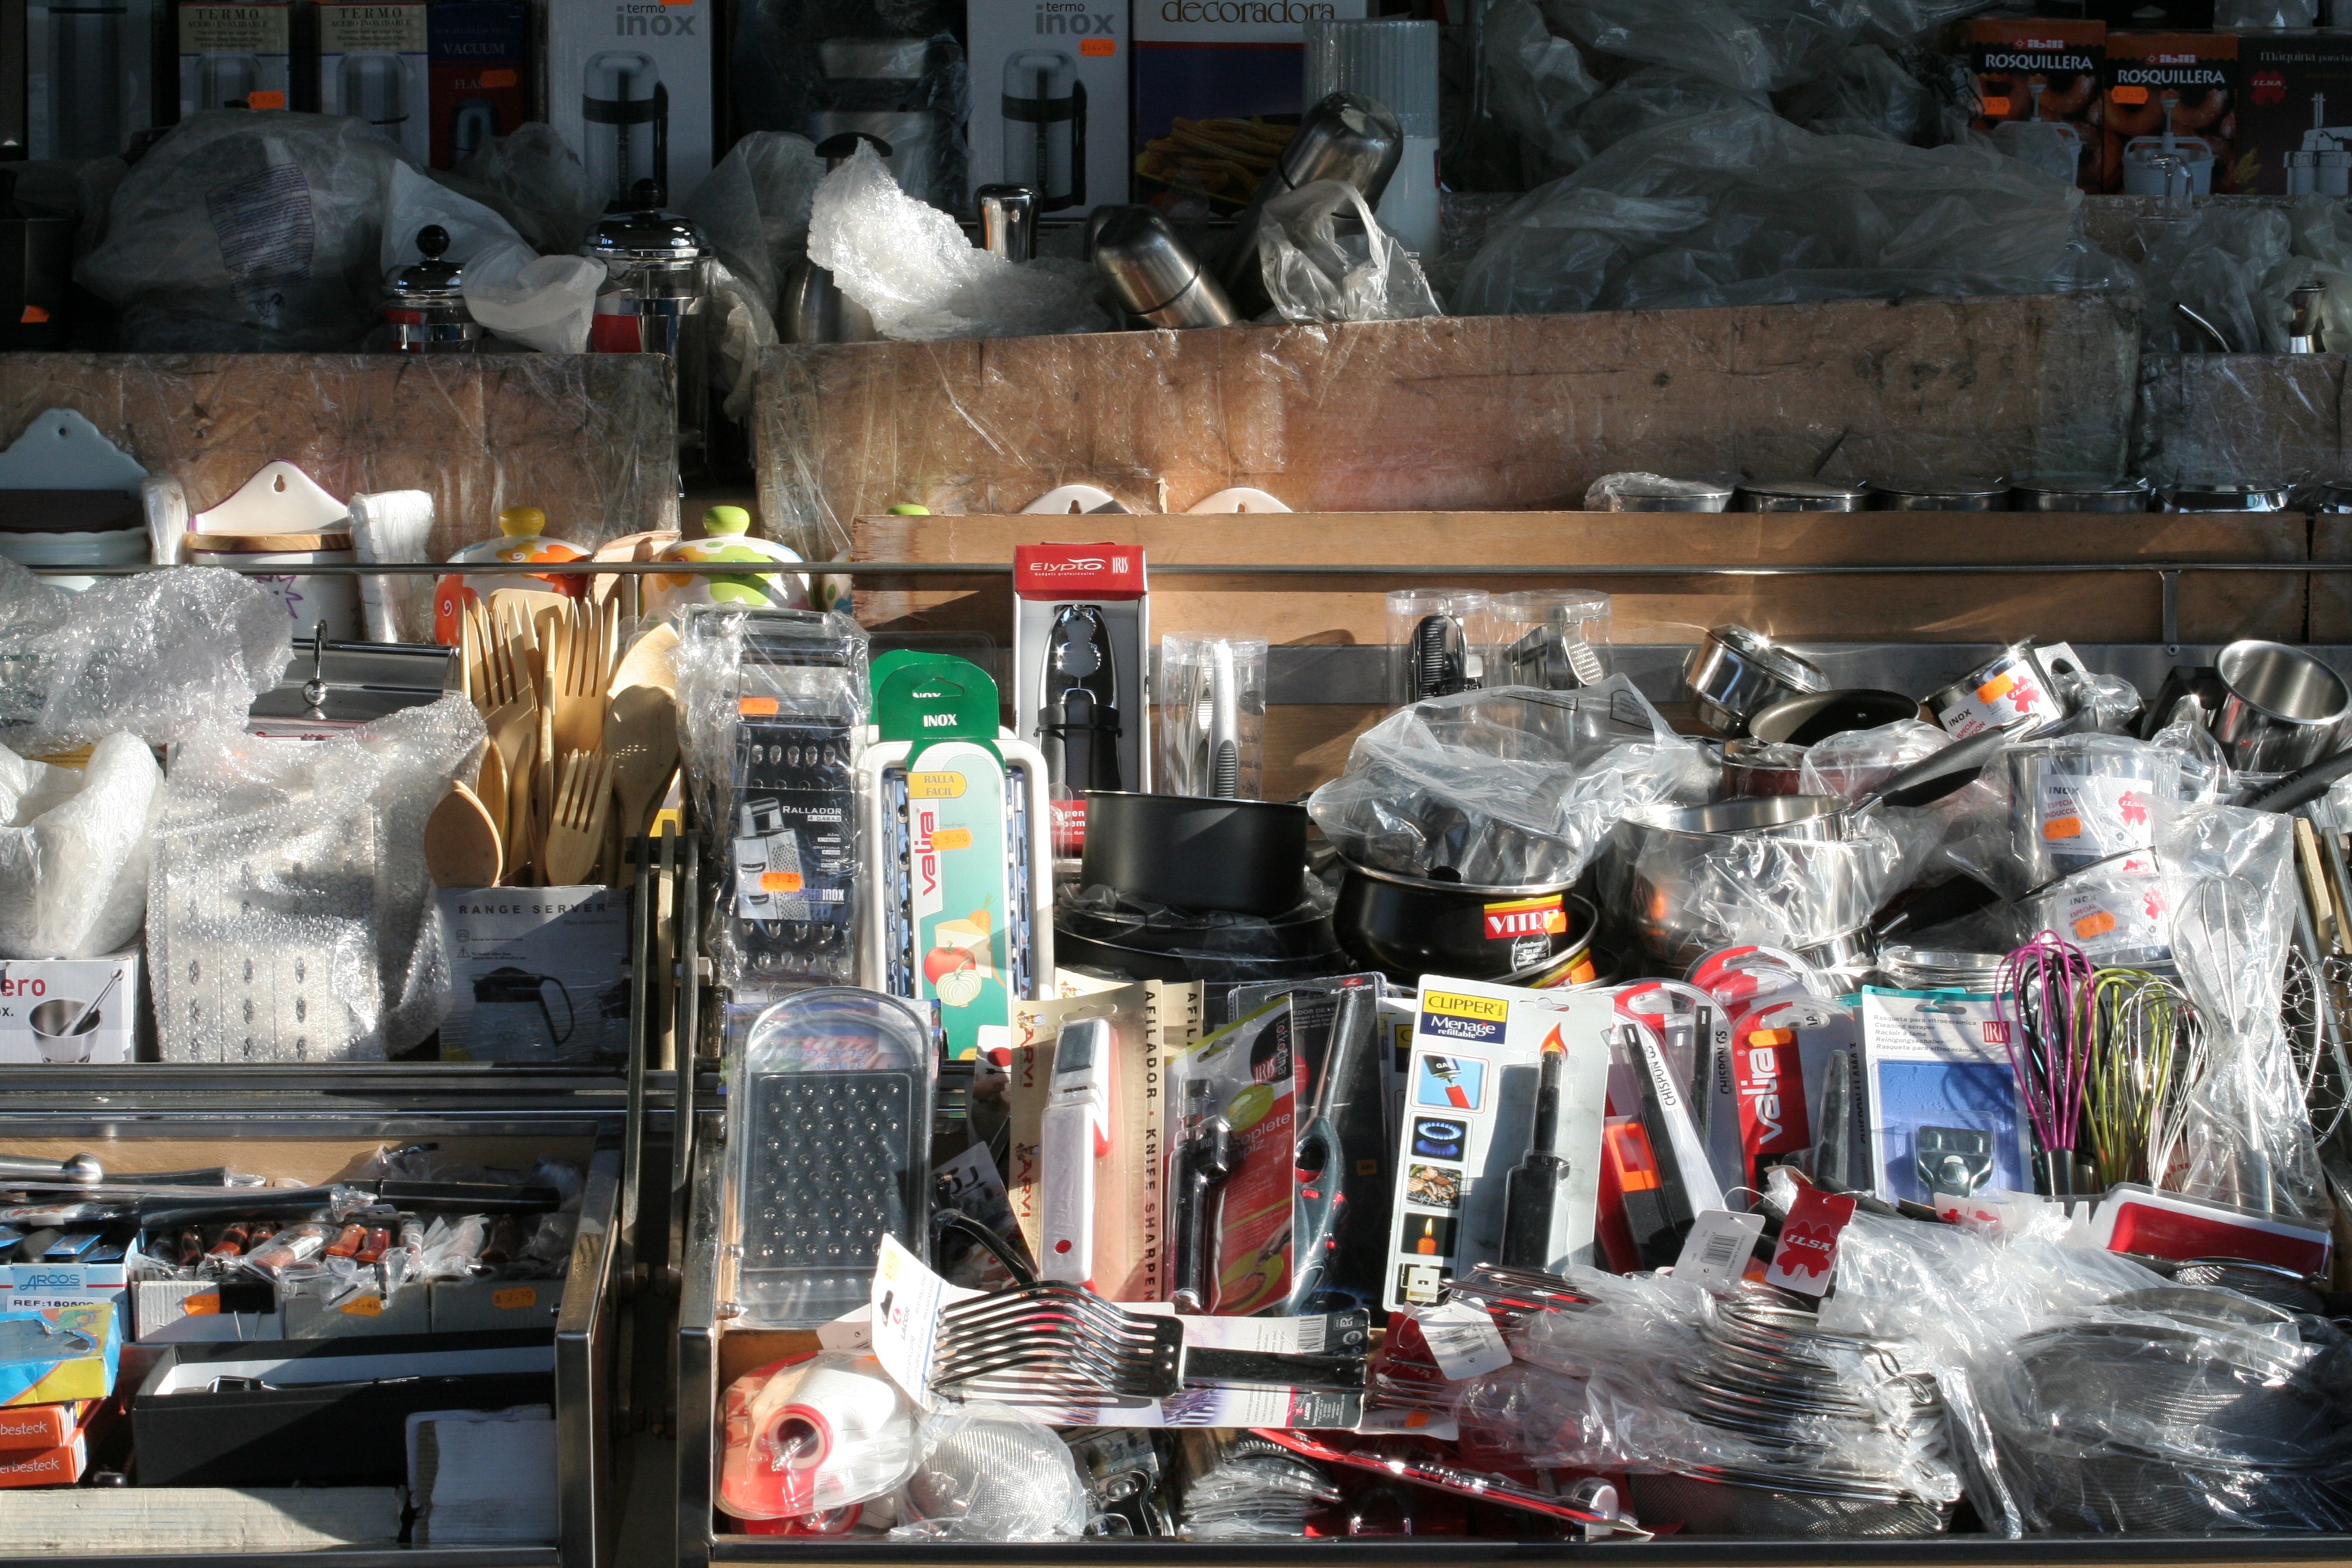
city, vendor, vehicle, cooking, kitchen, market, public space, storage, stall, utensils, trade, street market, chaos, casual, flea market, buying, retail, household, wholesale, human settlement